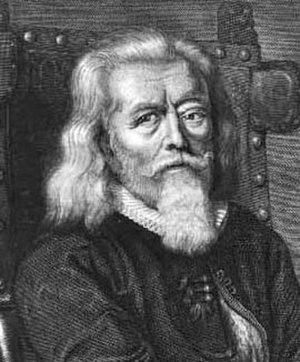
Thomas Fincke
Thomas Fincke var en dansk professor, læge og matematiker.